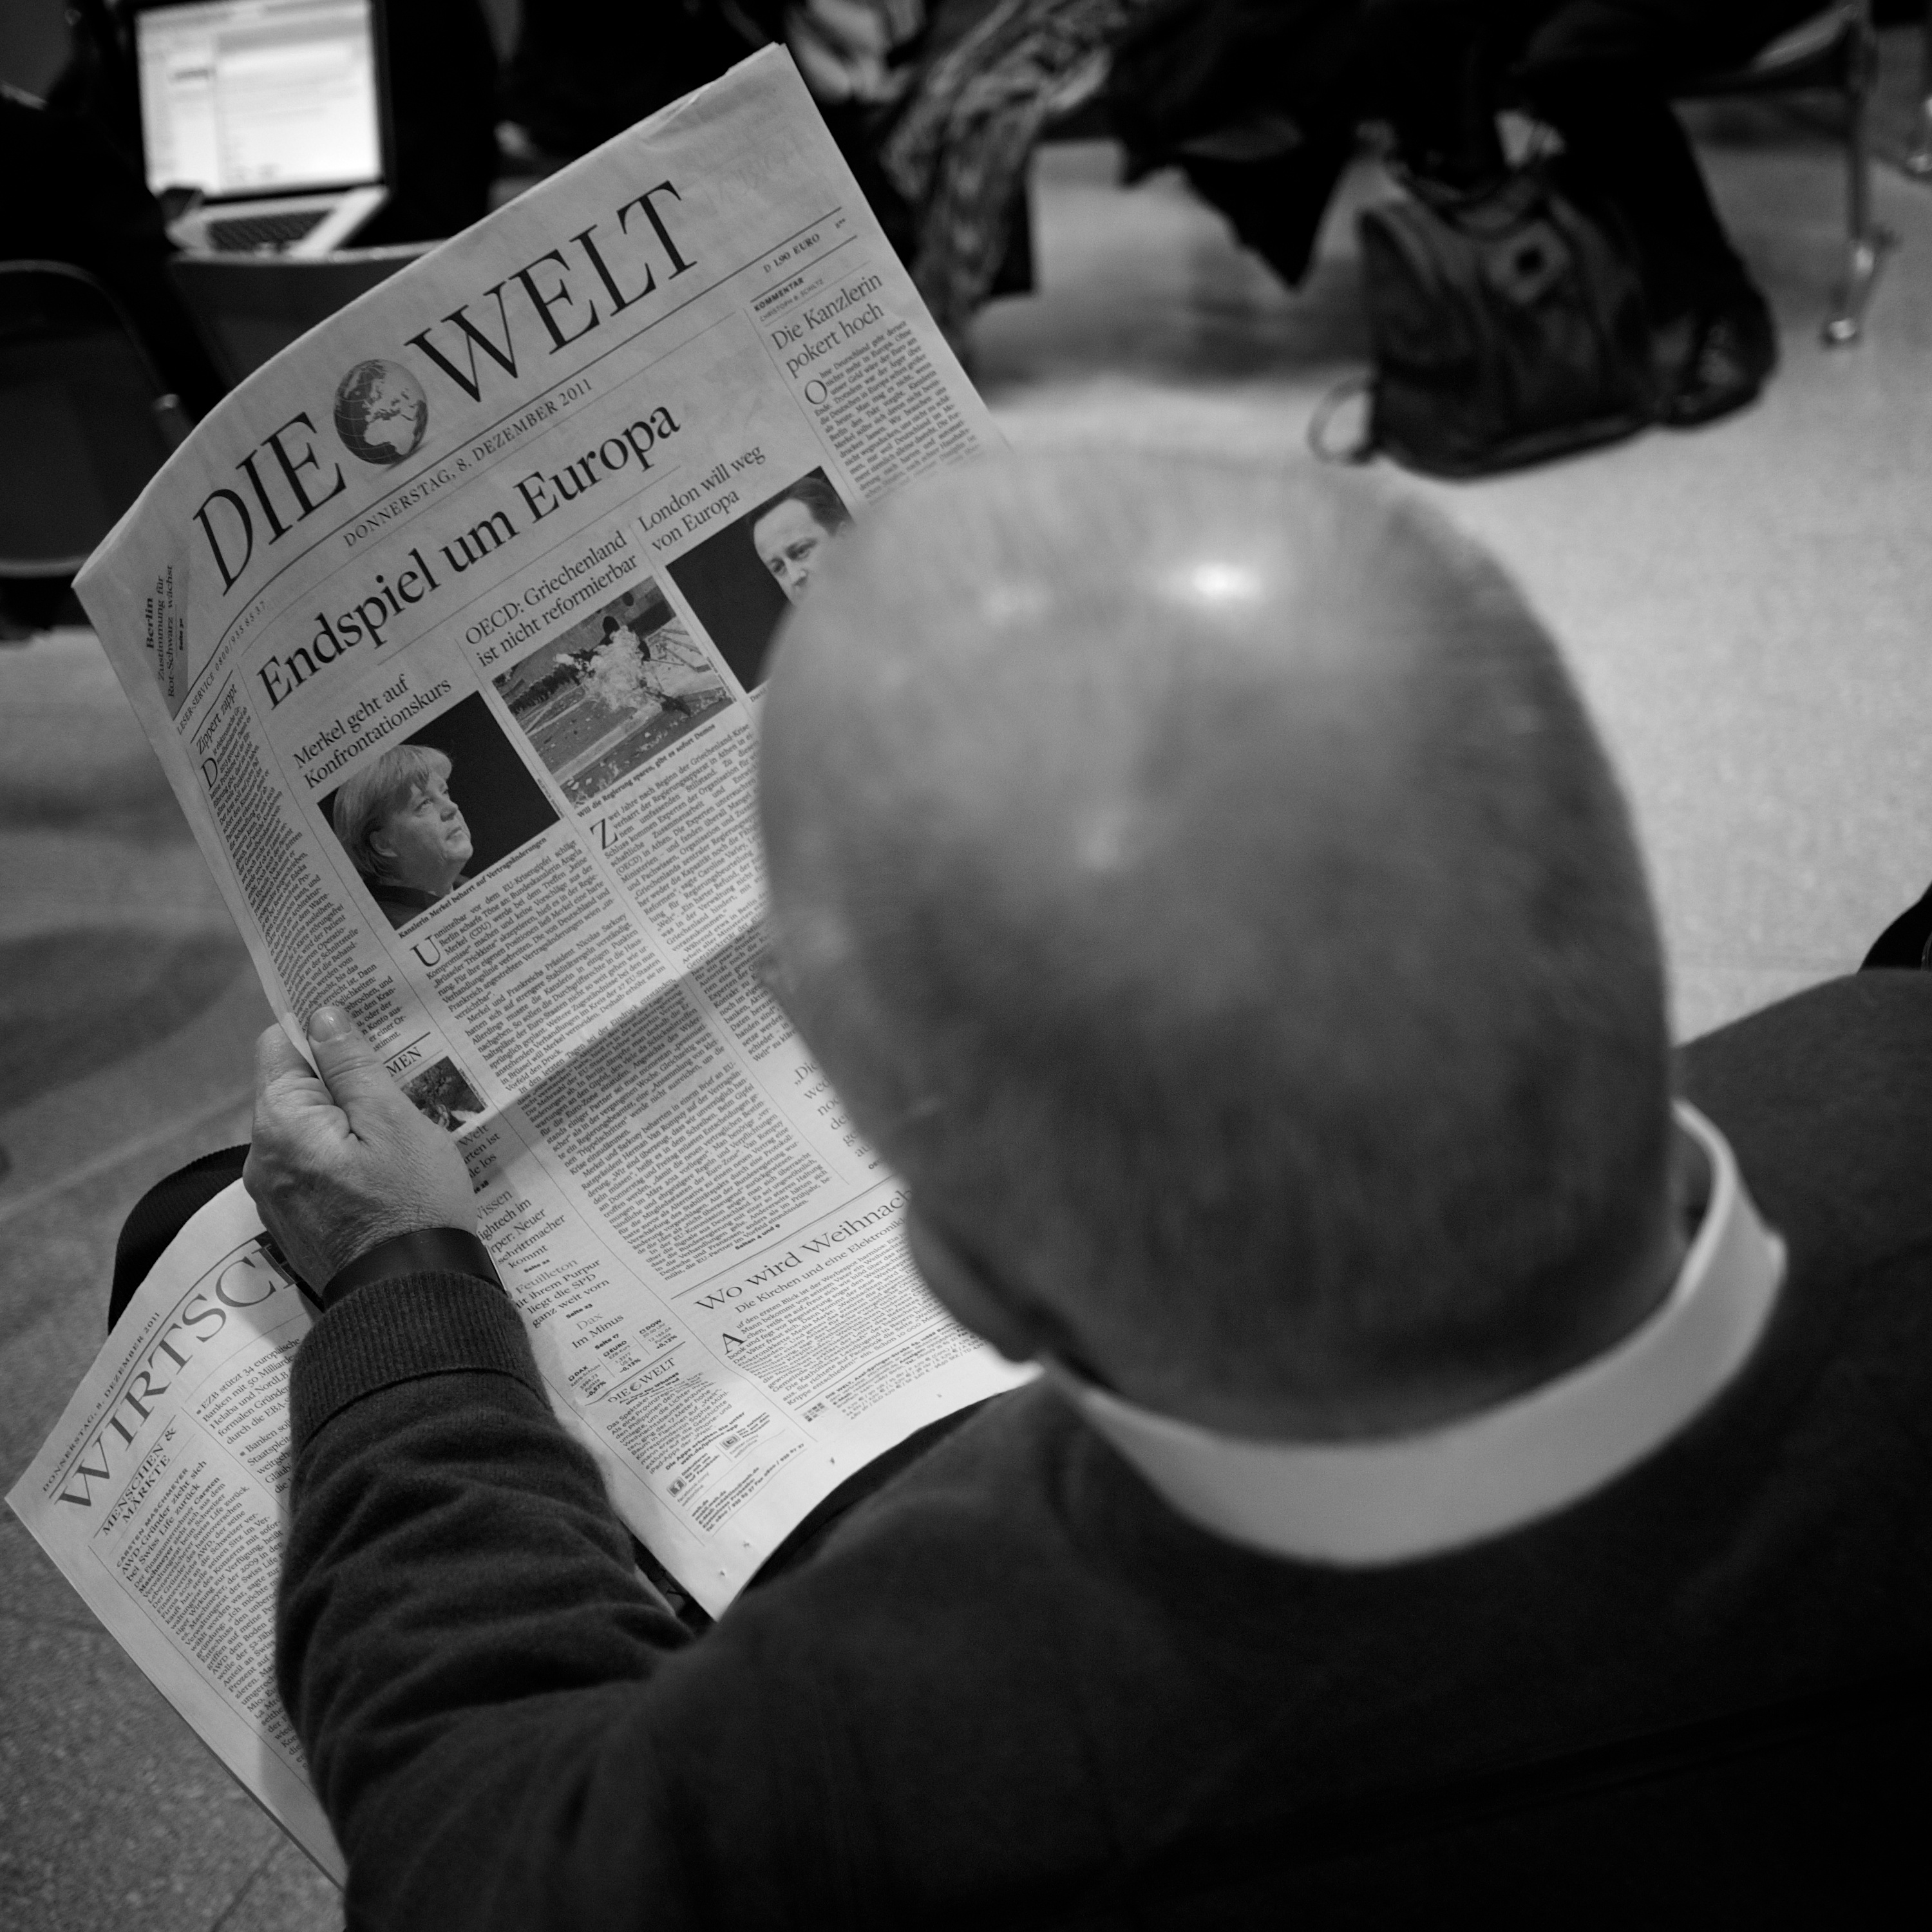
black and white, white, street, photography, ebook, training, black, monochrome, streetphotography, flickr, thomas, video, olympus, omd, image, fuji, shape, leica, monochrom, leuthard, hcb, thomasleuthard, monochrome photography